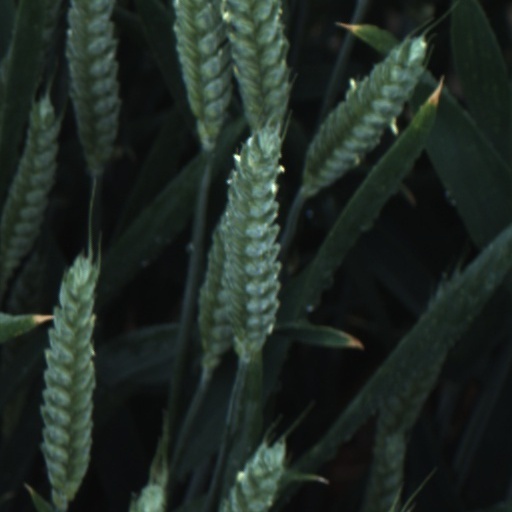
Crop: wheat